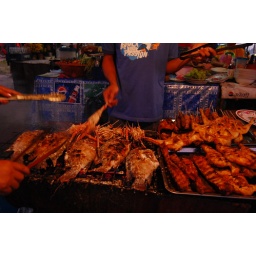
bbq fish in banana leaf, the best thing in the world